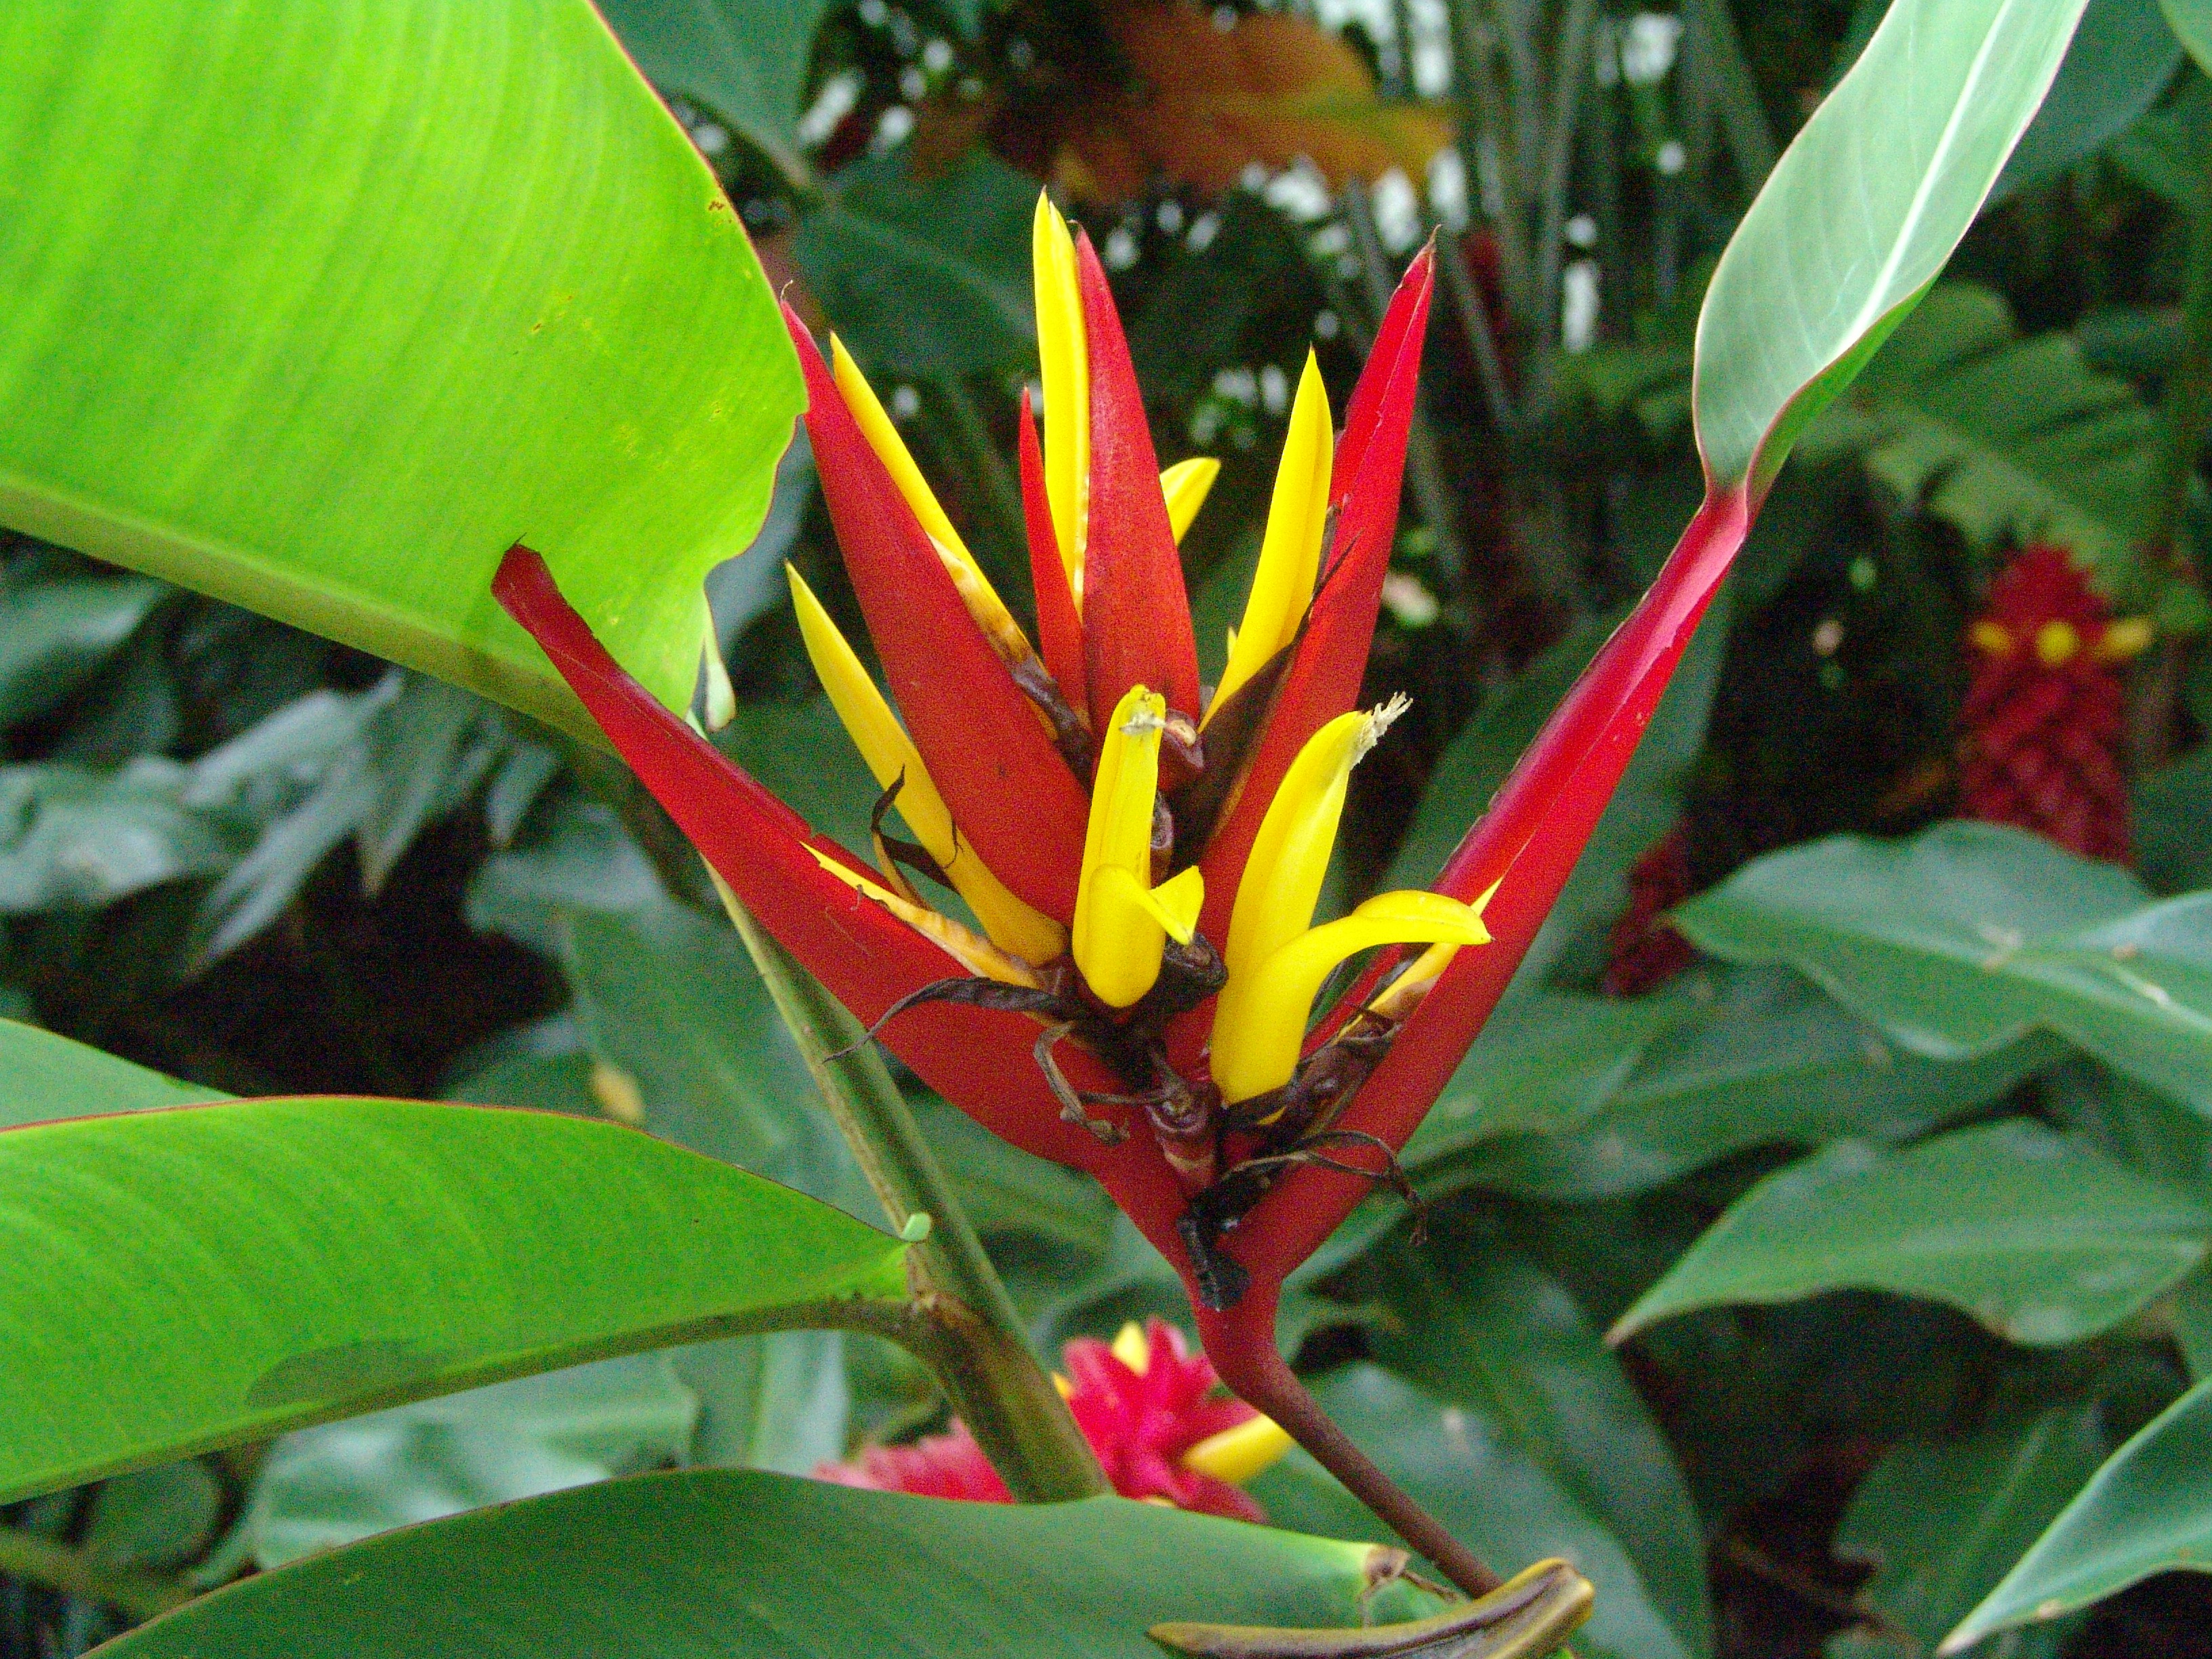
plant, leaf, flower, red, tropical, color, park, botany, yellow, garden, flora, botanical, flowers, shrub, heliconia, flowering plant, canna lily, land plant, canna family